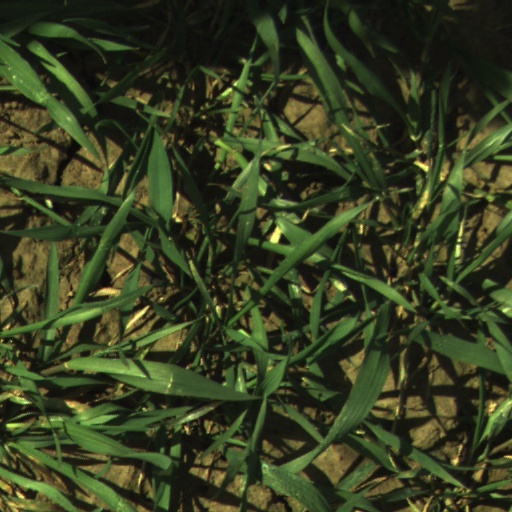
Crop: wheat